C. Alvares

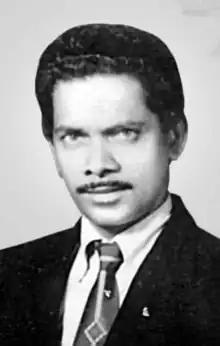
Portrait of Alvares during his youth

Celestino Santana Francisco Alvares (1 August 1920 – 27 February 1999), known professionally as C. Alvares, was an Indian actor, singer, playwright, and director known for his work in Konkani films and "tiatr" (musical theatre) productions. One of the greatest Konkani theatre performers, he was dubbed the "King of Duets." Alvares is also credited with introducing several women to the Konkani stage. He is a recipient of the Best Actor Award for his lead role in "Nirmon".